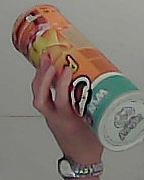
Product: pringles_paprika